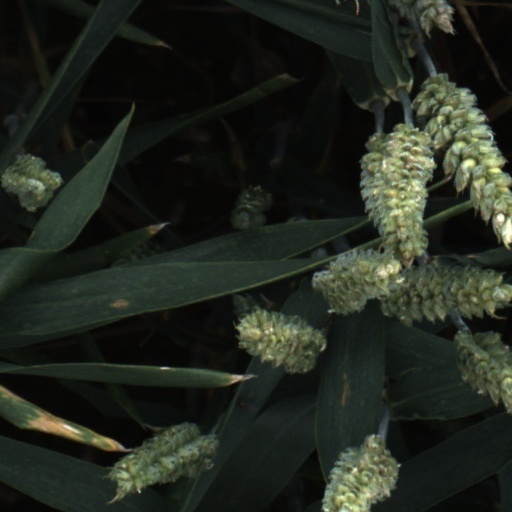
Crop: wheat